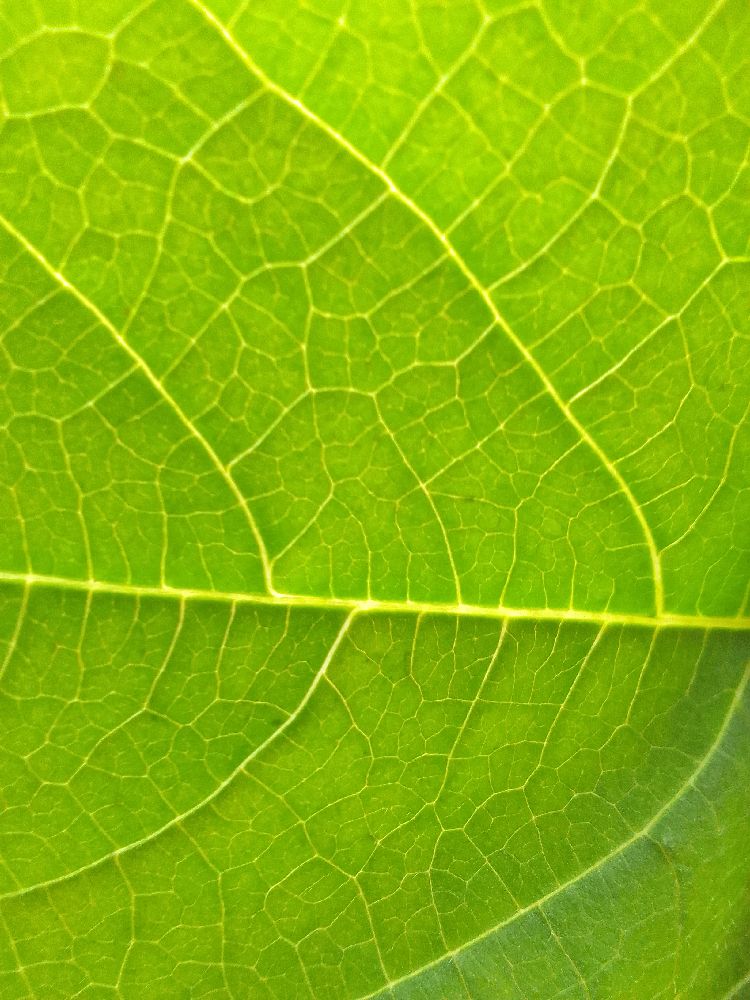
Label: healthy